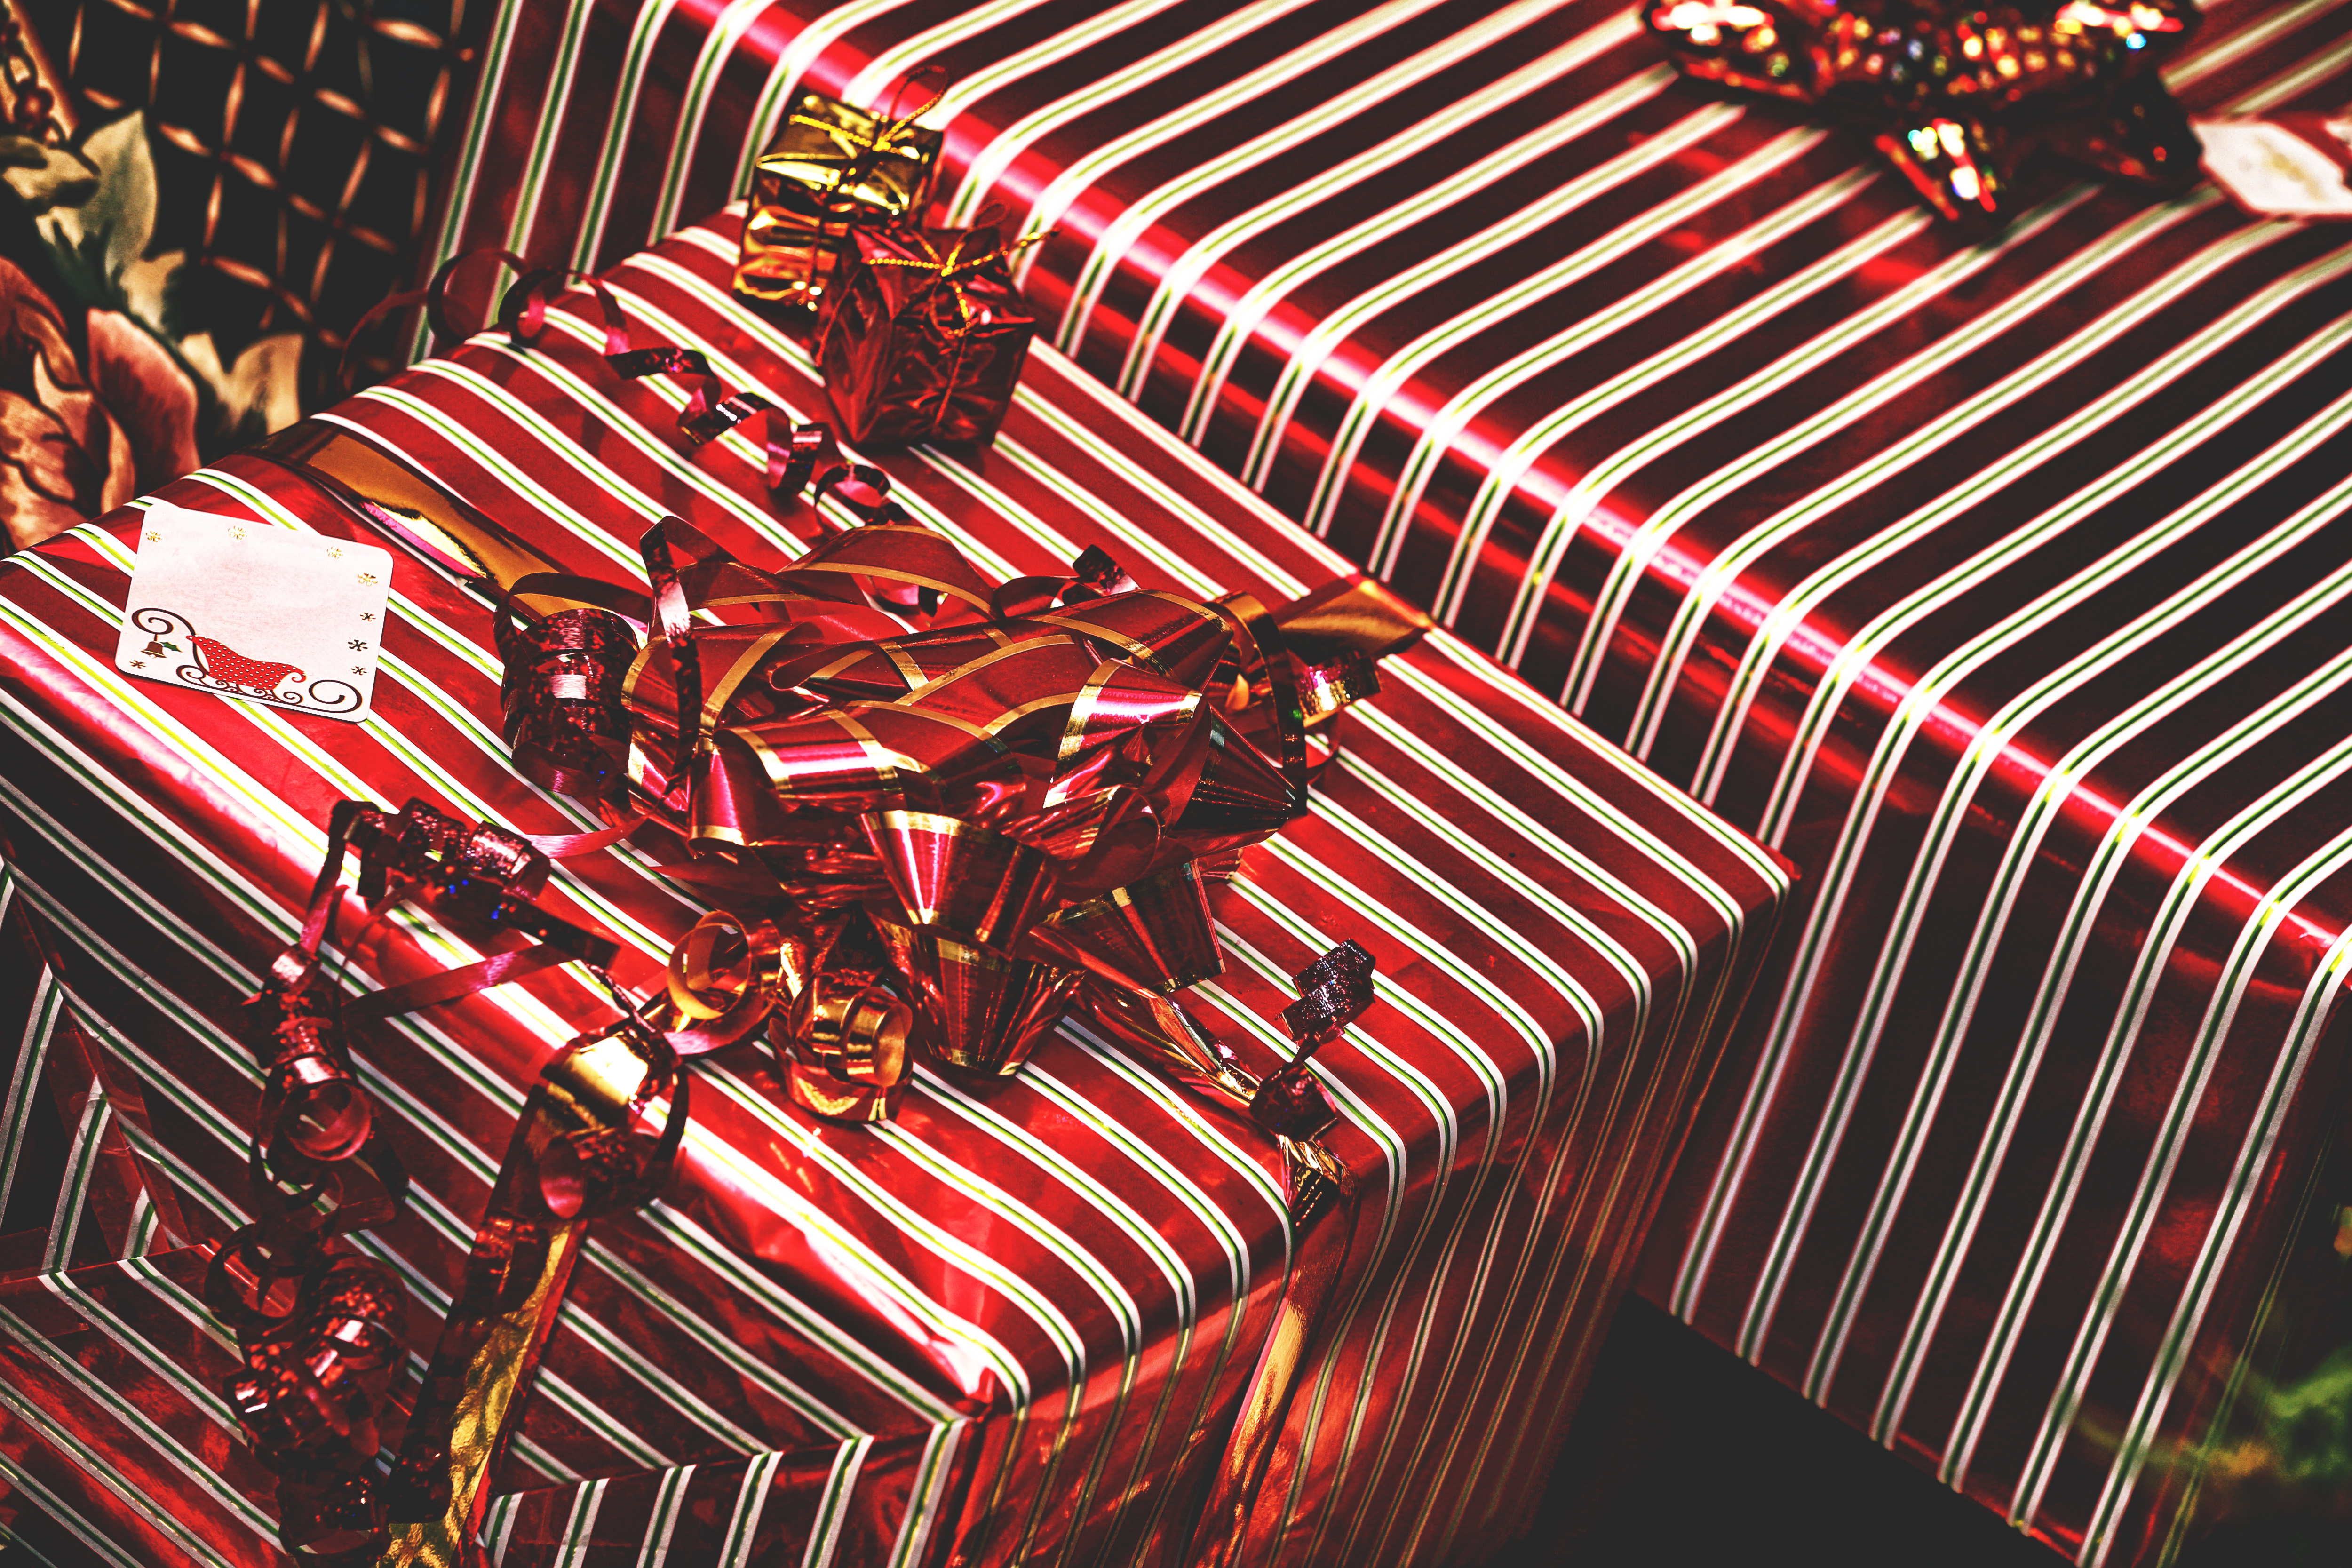
red, pattern, font, metal